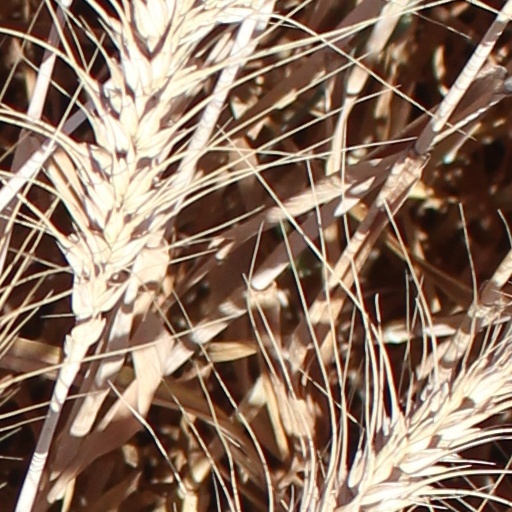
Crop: wheat